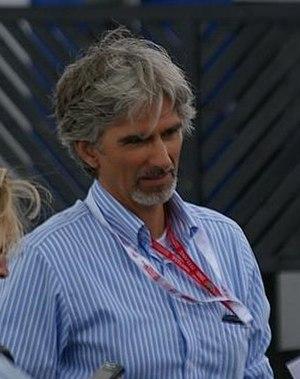
Damon Graham Devereux Hill, dit Damon Hill, né le 17 septembre 1960 à Hampstead, est un pilote automobile anglais, champion du monde de Formule 1 en 1996. Fils de Graham Hill, titré en 1962 et 1968, il est le premier champion du monde de Formule 1 à avoir succédé à son père au palmarès de son sport, Nico Rosberg l'imitant en 2016.